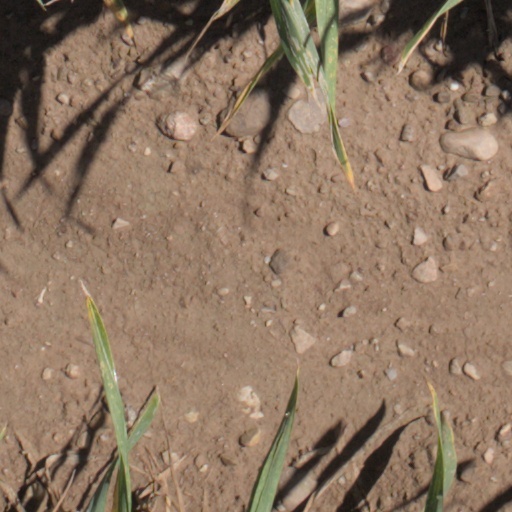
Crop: wheat